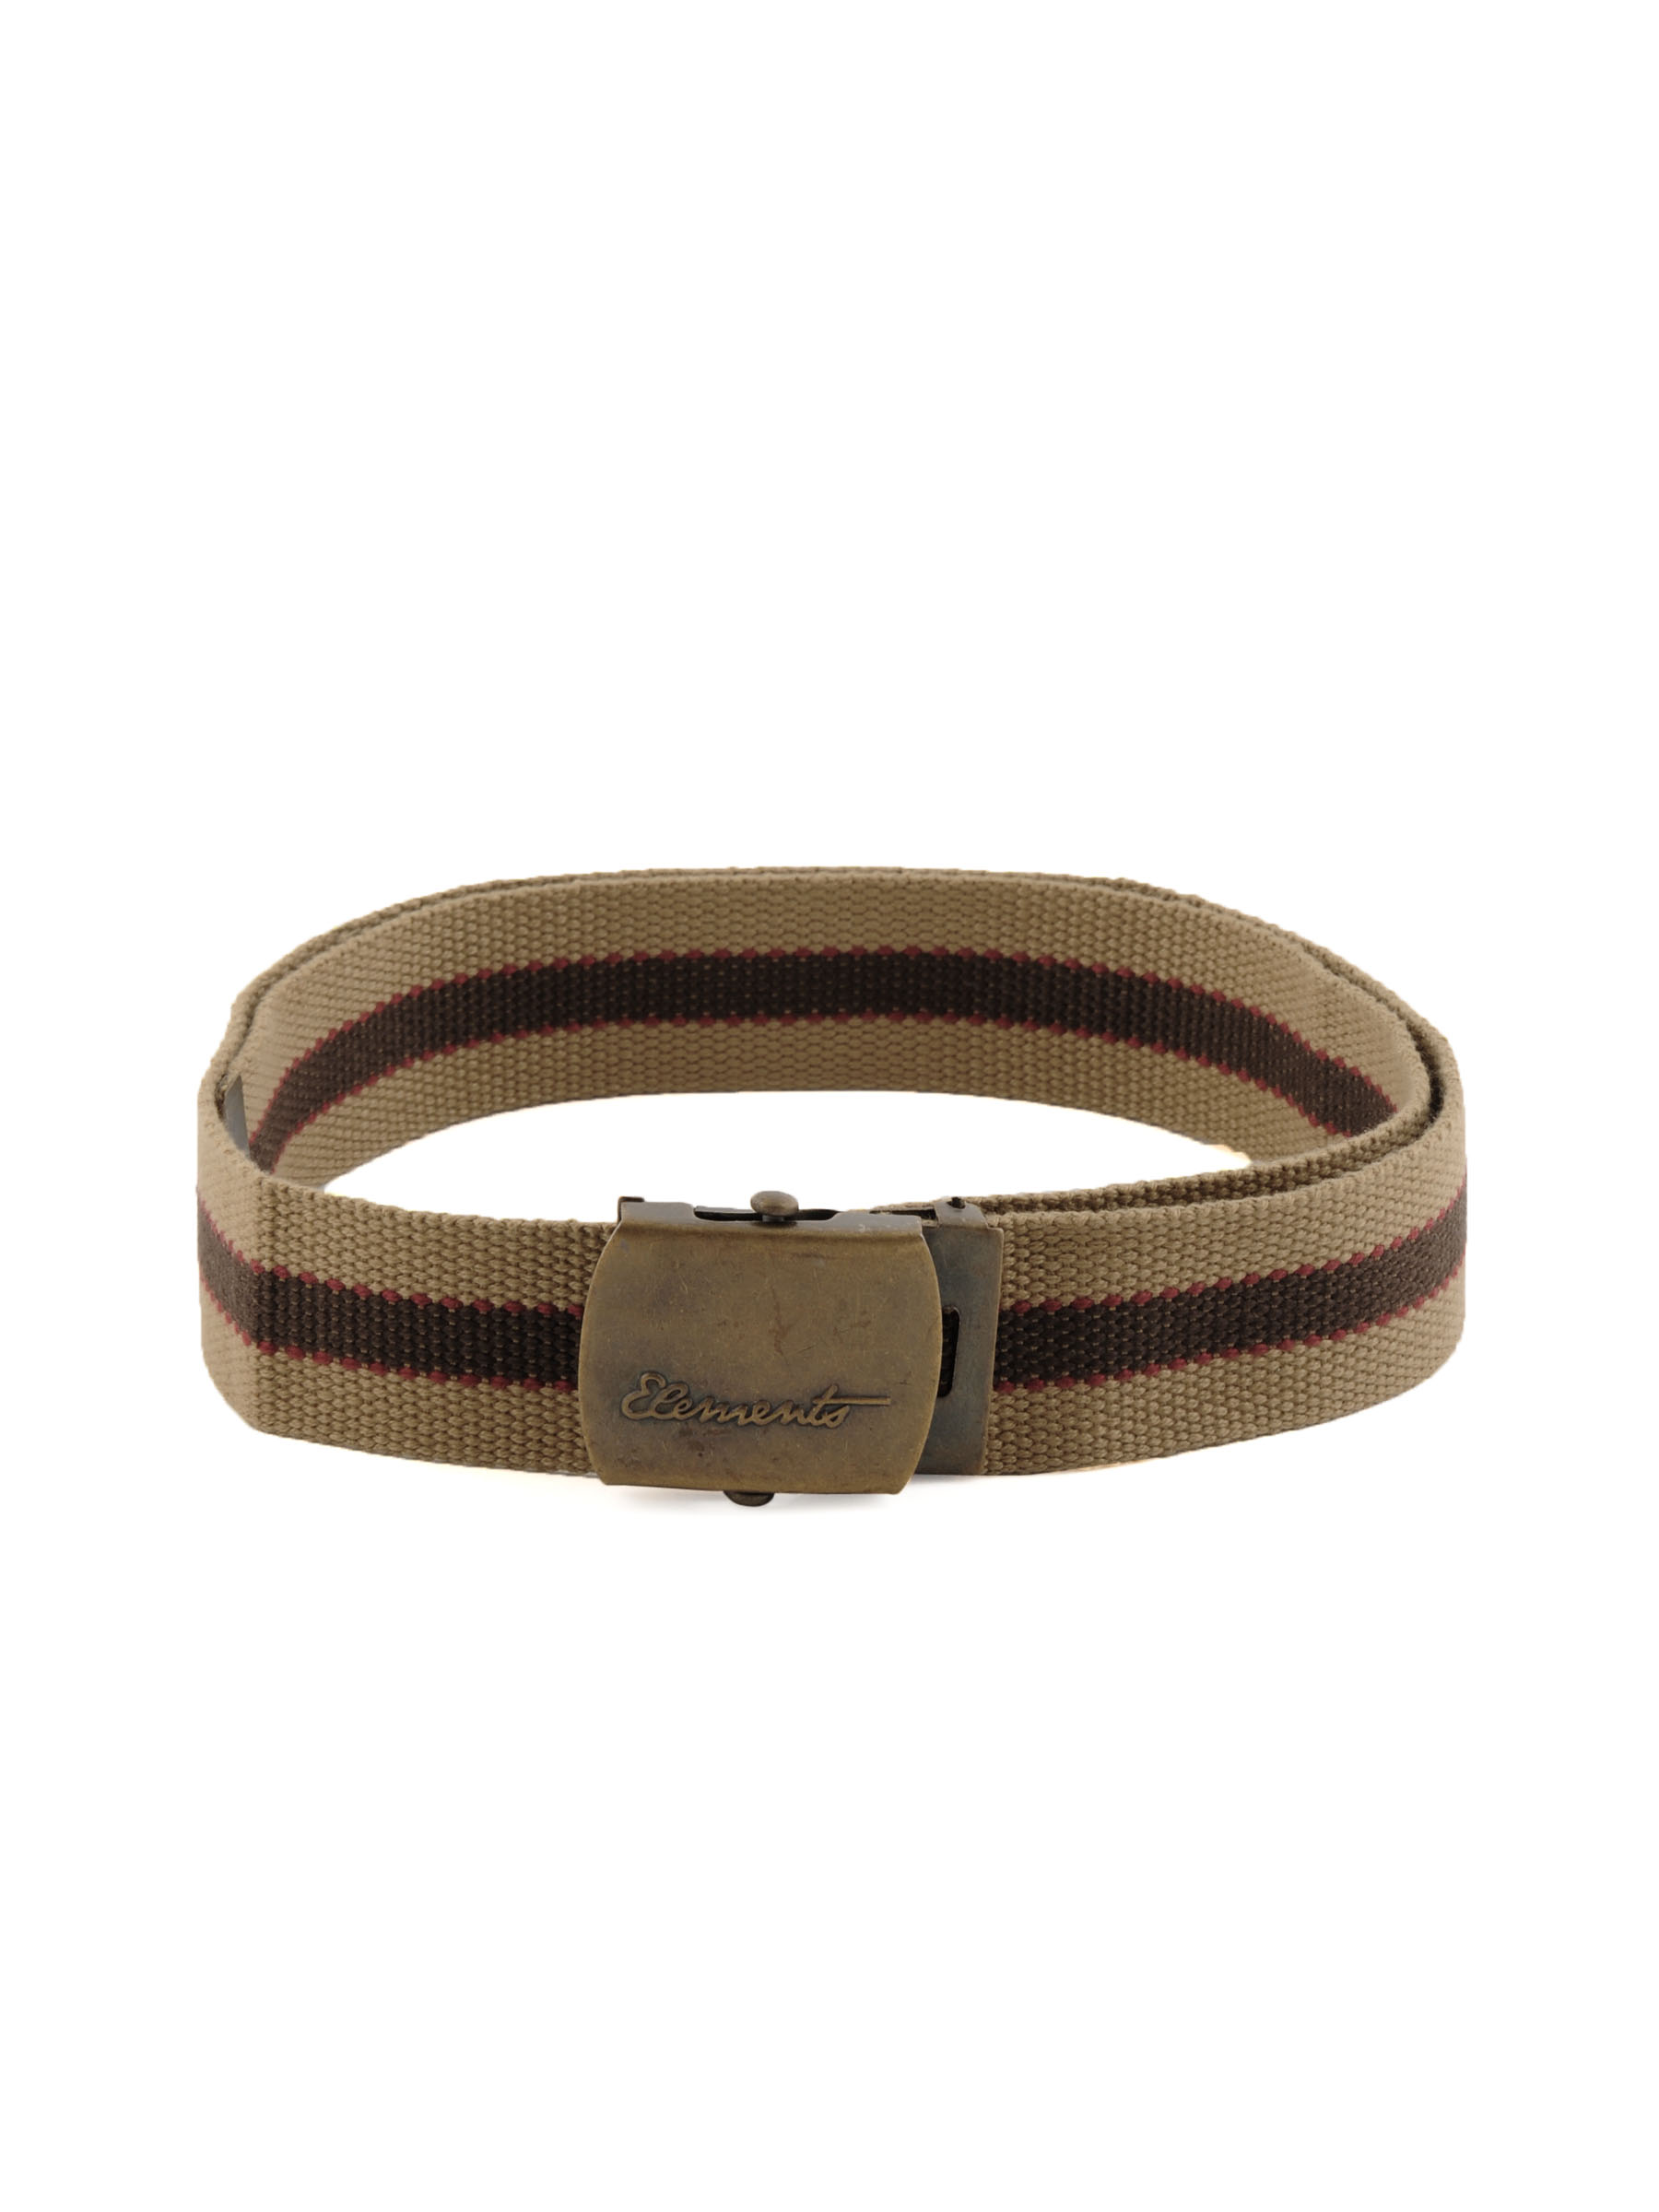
Peter England Men Casual Khakhi Belt
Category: Accessories / Belts / Belts
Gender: Men
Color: Khaki
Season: Summer 2011
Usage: Casual